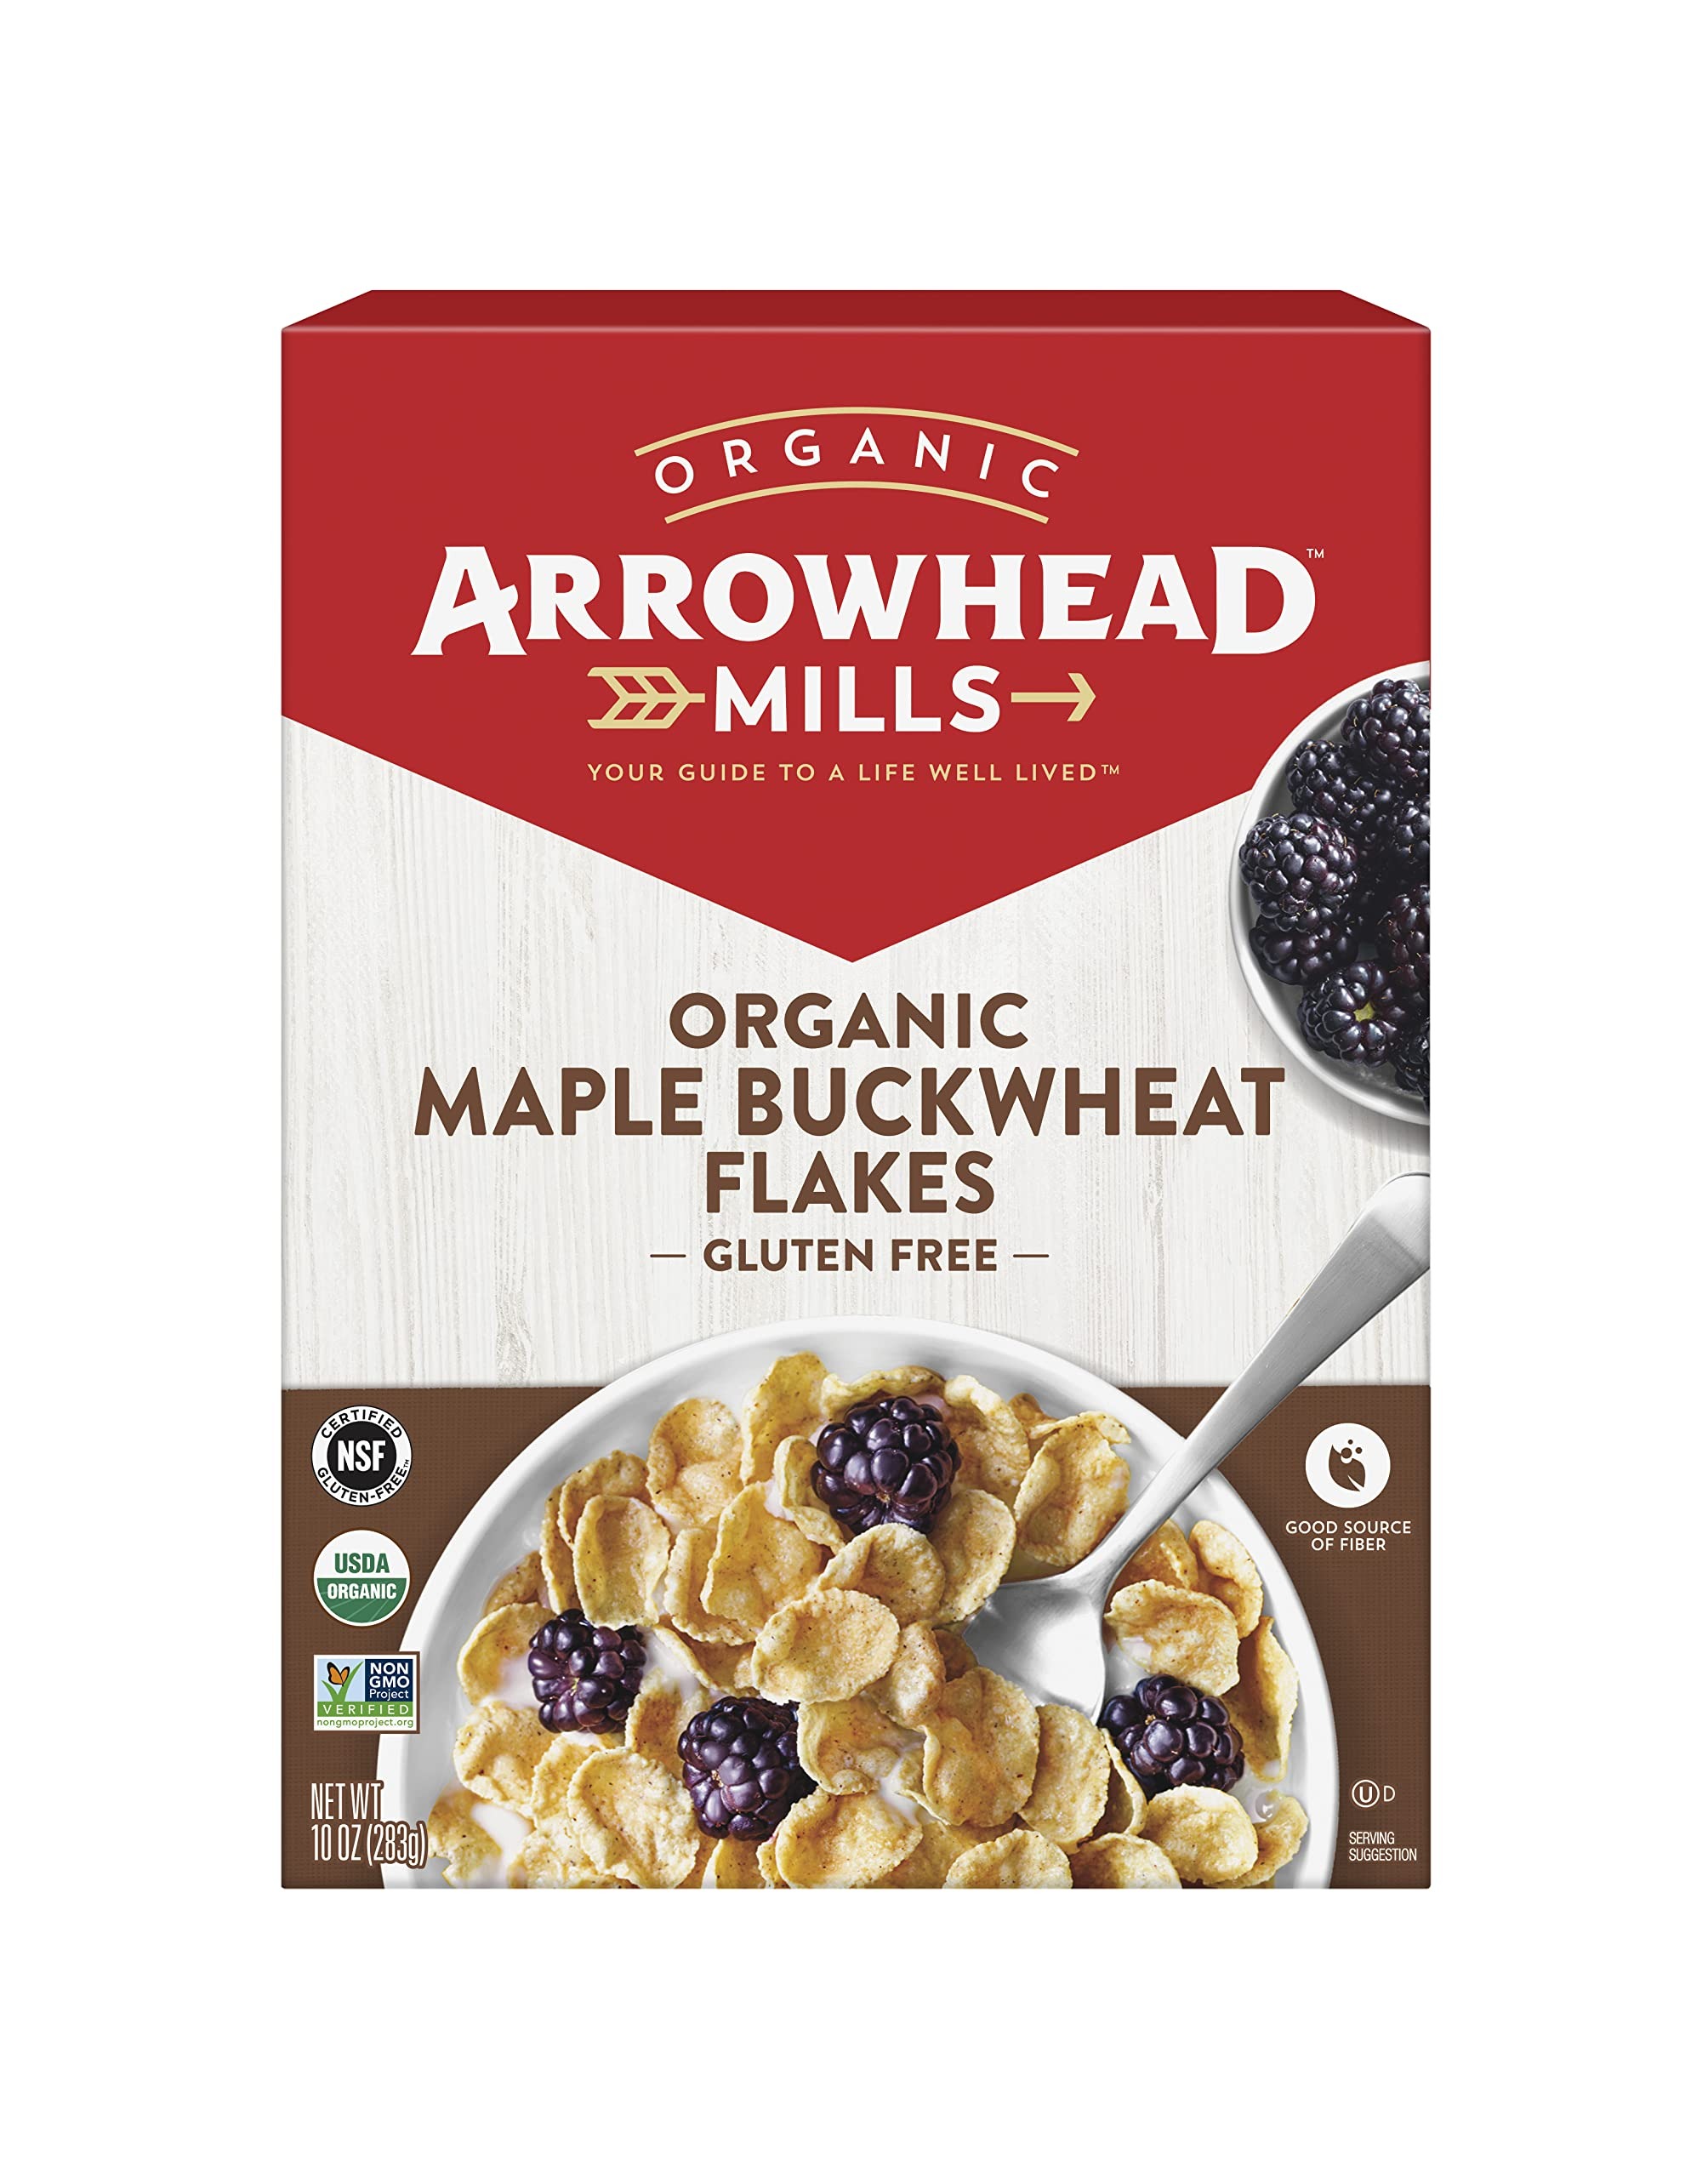
Item Name: Arrowhead Mills Maple Buckwheat Flakes Organic Cereal, 10 Ounce Box
Bullet Point 1: Contains 1 - 10 ounce bag of cereal
Bullet Point 2: Certified Organic, Non GMO Project Verified, Certified Gluten Free
Bullet Point 3: 100% commitment to quality
Bullet Point 4: Made with regionally sourced buckwheat and sweetened with sugar and maple syrup
Bullet Point 5: 33 grams of whole grains per serving make this a cereal a nutritious breakfast
Value: 10.0
Unit: Ounce

Price: 13.72